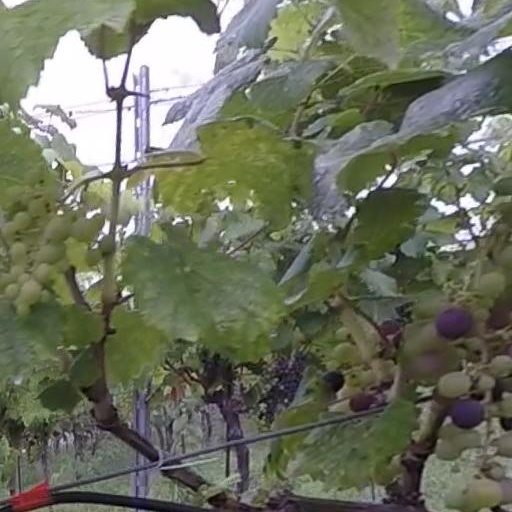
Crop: grape